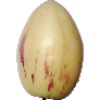
Label: pepino